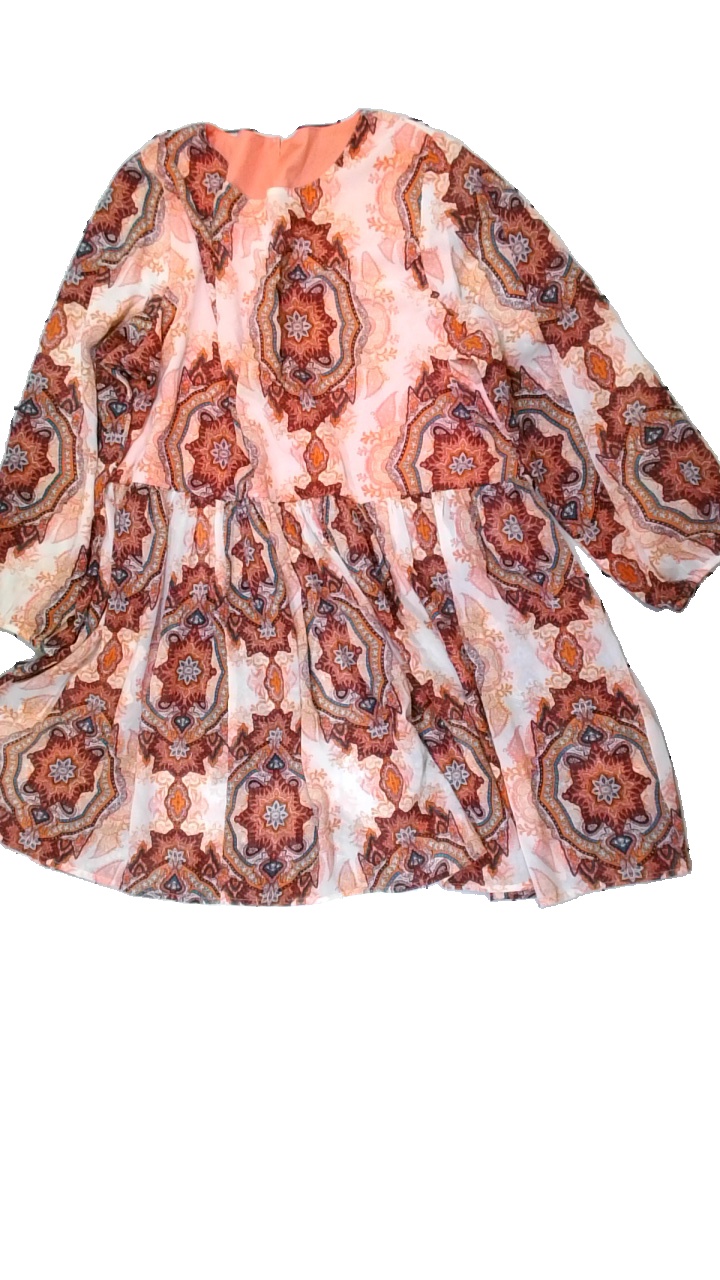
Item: Dress (Ladies)
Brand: Missing
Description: klänning med geometriskt mönster
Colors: Pink, Orange, Purple, Multicolor
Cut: Regular
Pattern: Geometric print
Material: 100% polyester
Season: All
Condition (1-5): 5
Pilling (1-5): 5
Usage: Reuse
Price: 50-100